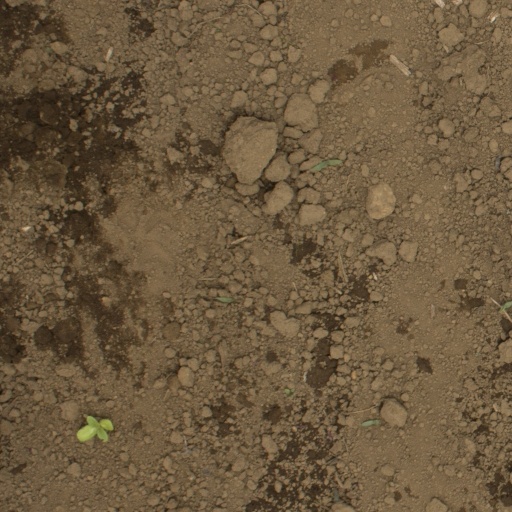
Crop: Jerusalem artichoke